Neptune Aviation

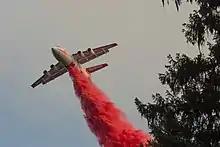
A Neptune Aviation British Aerospace 146-200A drops fire retardant on the Happy Camp Complex Fire in the Klamath National Forest in California.

Neptune Aviation was founded by Marta Amelia Timmons in 1993 following the purchase of Black Hills Aviation in Alamogordo, New Mexico. Shortly thereafter, operations were moved to their current facilities in Missoula, Montana. Neptune Aviation's primary focus is aerial firefighting and Neptune operates a fleet of nine British Aerospace 146 jet aircraft equipped with the Active Response drop system capable of delivering a payload of 3,000 gallons of fire retardant. Neptune's operations also include Northstar Jet – a Fixed-base operator company offering flight services (fuel, ramp services, maintenance and hangar space), a flight school, Neptune Aviation Charter, Non-Destructive Testing services, and a FAA Part 145 Certified Repair Station (FAA CRS NI6R011N).